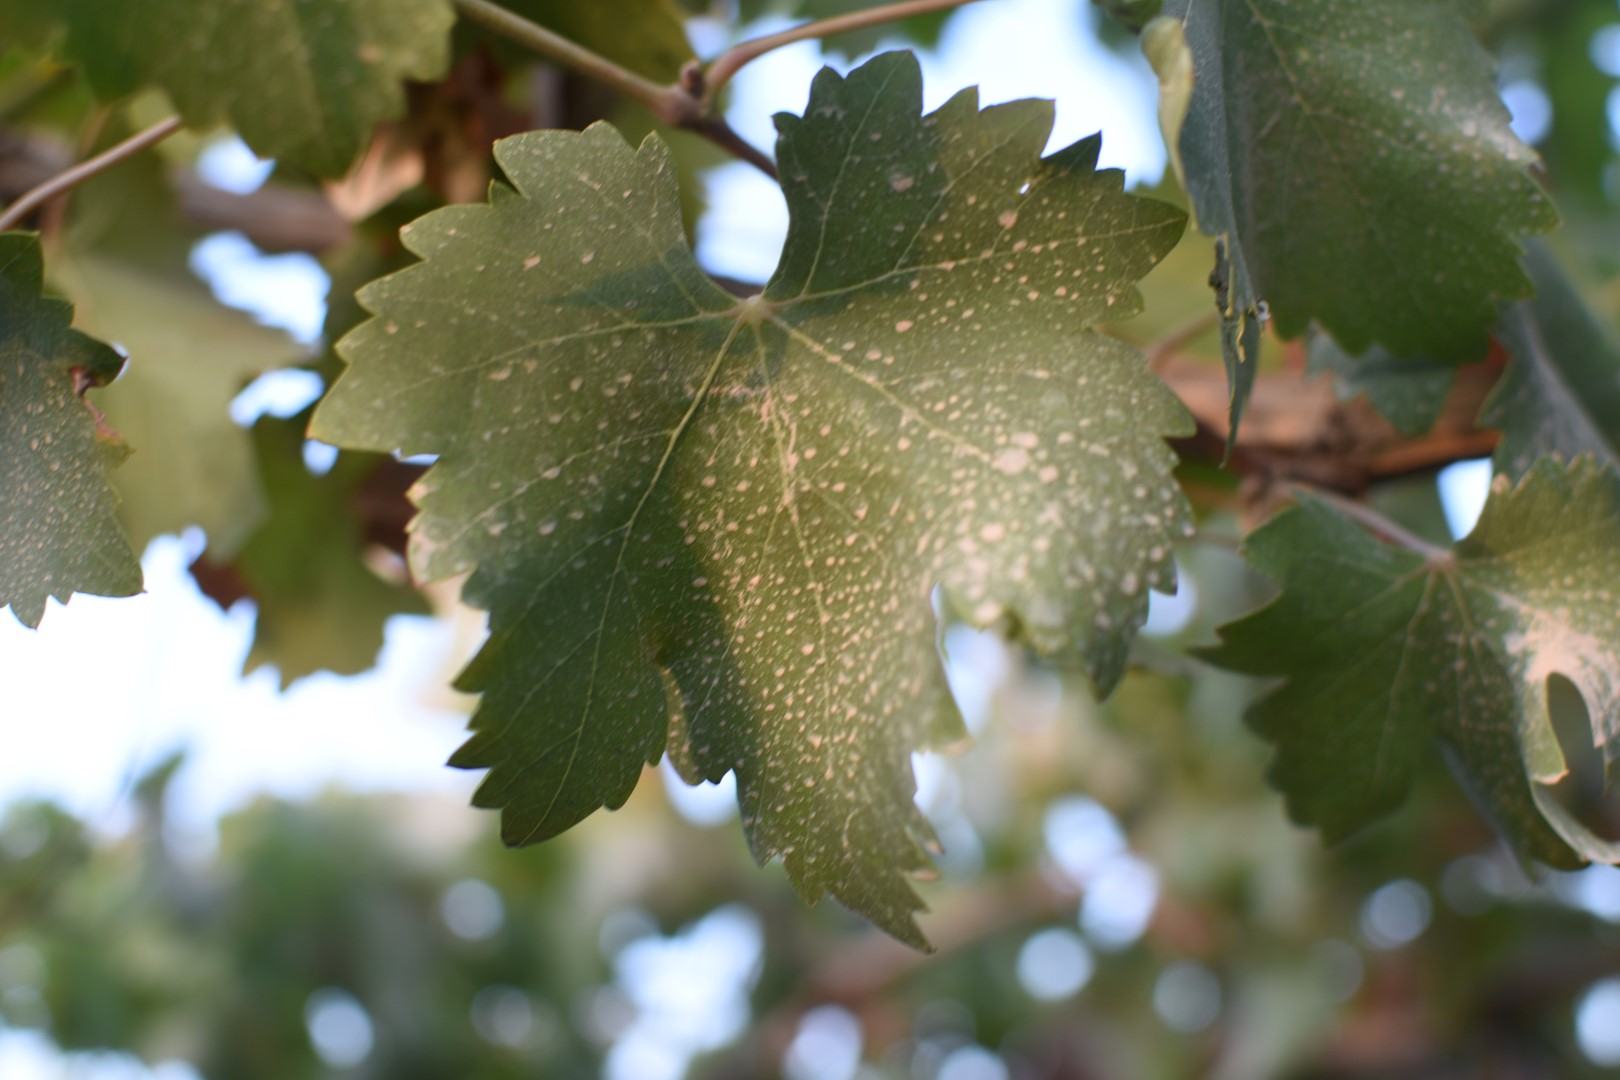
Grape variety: Thompson Seedless